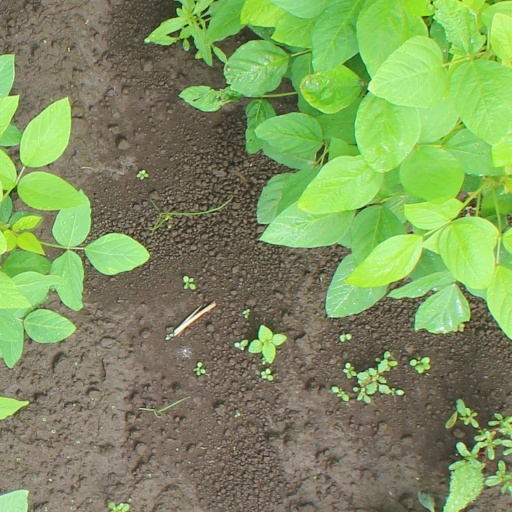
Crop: soybean